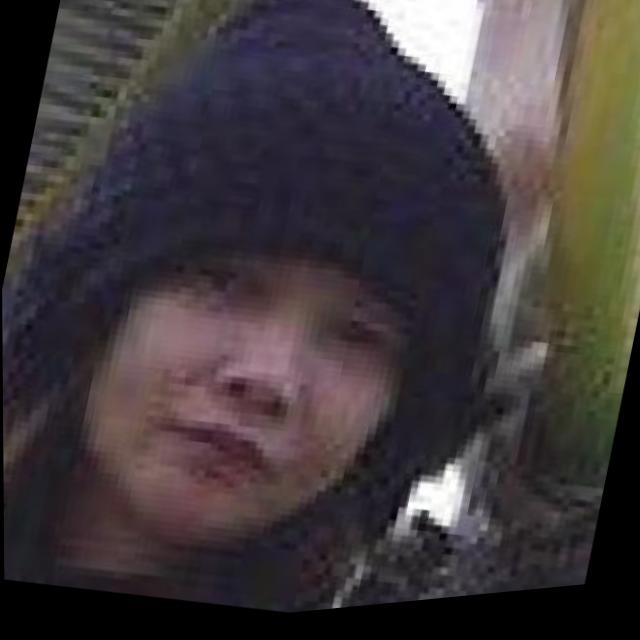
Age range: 21-44